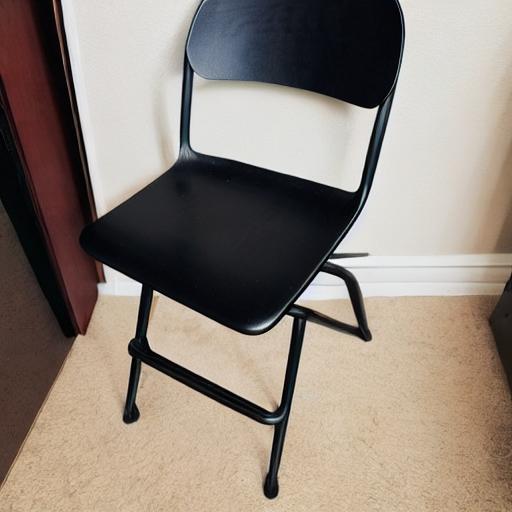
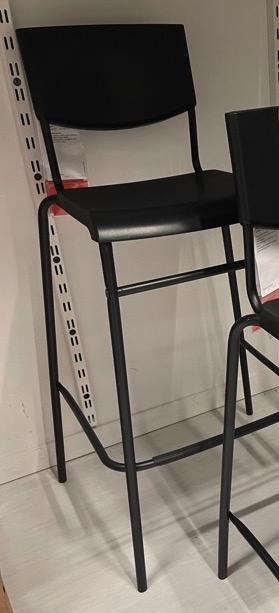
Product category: stool
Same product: no